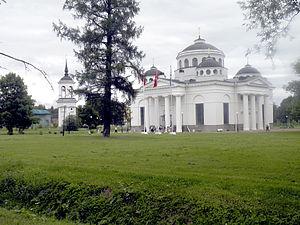
La cathédrale de Sophia ou Cathédrale de l'Ascension, est située dans la ville ancienne de Sophia, qui fait partie aujourd'hui de la ville de Pouchkine, anciennement Tsarskoïe Selo, à proximité de Saint-Pétersbourg. Elle fait partie des églises de l'ordre de l'empire russe et de l'Ordre de Saint-Vladimir. Elle est un parfait exemple du palladianisme en Russie qui intègre des éléments de l'architecture byzantine.